Hidden roof

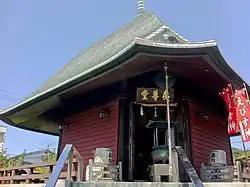
A hidden roof: an extremely slanted roof with practically horizontal eaves (Ebisu-dō, Honkaku-ji, Kamakura

The is a type of roof widely used in Japan both at Buddhist temples and Shinto shrines. It is composed of a true roof above and a second roof beneath, permitting an outer roof of steep pitch to have eaves of shallow pitch, jutting widely from the walls but without overhanging them. The second roof is visible only from under the eaves and is therefore called a "hidden roof" (giving its name to the whole structure) while the first roof is externally visible and is called an "exposed roof" in English and in Japanese. Invented in Japan during the 10th century, its earliest extant example is Hōryū-ji's Daikō-dō, rebuilt after a fire in 990.